Victoria Golf Club

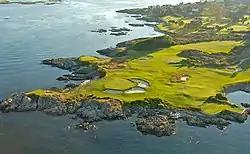
Aerial view of Victoria Golf Club.

The Victoria Golf Club is a golf course located in the city of Oak Bay, British Columbia, Canada, which is part of metropolitan Victoria. It was established in 1893, and is now the oldest golf club in Canada still located on its original site; a rocky point on the South Eastern tip of Vancouver Island, overlooking the Strait of Juan de Fuca. It is also one of Canada's few courses that is open for play an average of 360 days per year. Several holes provide views of the ocean.